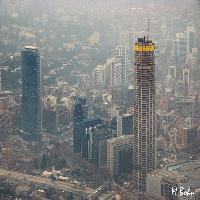
Weather: cloudy or overcast